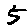
Label: 5